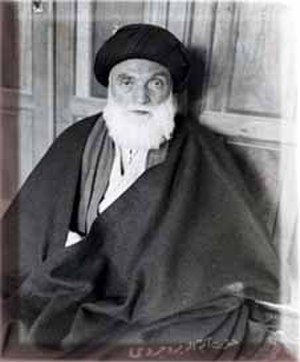
Ayatollah / Historie
Sayyid Muḥammad Ḥusayn Borujerdi var den første der blev tiltalt som storayatollah og blev betragtet som den eneste storayatollah fra år 1945 til sin død i år 1961.
Āyat Allāh er en hæderstitel, tildelt de ledende islamiske retskyndige og øverste religiøse autoriteter. Titlen er særskilt anvendt inden for Tolvershiisme. Betegnelsen blev først bredt kendt i kølvandet på den islamiske revolution i Iran og dennes leder, oftest tiltalt som ayatollah Khomeini. Hermed blev betegnelsen ayatollah en fast del af det danske sprog fra år 1979. Udover at nævne at ordets oprindelse er fra arabisk, blev en ayatollah defineret som en ”islamisk religiøs og kulturel leder med stor indflydelse, også ofte politisk”. Andetsteds blev betegnelsen betegnet som ” shiamuslimsk religiøs leder, teolog og retslærd, ofte også med politisk magt”. Senere danske religions- og islamforskere har tilsvarende præsenteret en definition eller beskrivelse af termen, oftest trykt i leksika, med varierende terminologi, vægtning og præsentation. En mere nutidig og mere sammenfattende definition er: ”oprindeligt en hæderstitel, der i moderne kontekst udelukkende anvendes identisk med en akademisk rang eller stillingbetegnelse af prominente Shīʿa-lærde”.